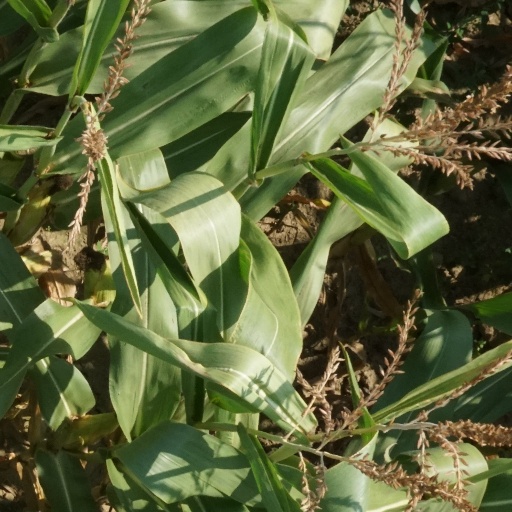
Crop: maize; corn